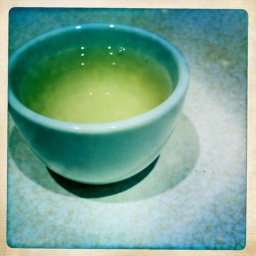
Green tea (Kukicha) in a white cup